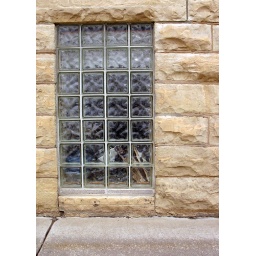
Glass block window of church hall building in La Crosse, Wisconsin, USA.